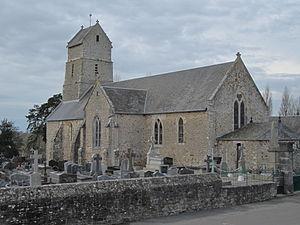
Contrières, Manche
Contrières est une ancienne commune française rurale, située dans le bocage dans le département de la Manche en région Normandie, peuplée de 372 habitants, commune déléguée au sein de Quettreville-sur-Sienne depuis le 1ᵉʳ janvier 2019.